Justus Ramsey Stone House

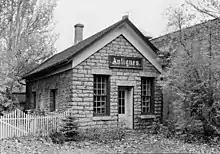
The building as an antique store in 1960

Justus Cornelius Ramsey was born in Hummelstown, Dauphin County, Pennsylvania and learned the printer's trade. He was first employed as a surveyor for the Pennsylvania Railroad, then came to Saint Paul in 1849 where he engaged in the grocery business and in real estate. He was the younger brother of the first governor of Minnesota Territory, Alexander Ramsey. In 1850, he was elected to the Minnesota Territorial Legislature and served for three terms; he also served in other governmental posts, including carrying the treaty payment to the Dakota when the Dakota War of 1862 erupted.